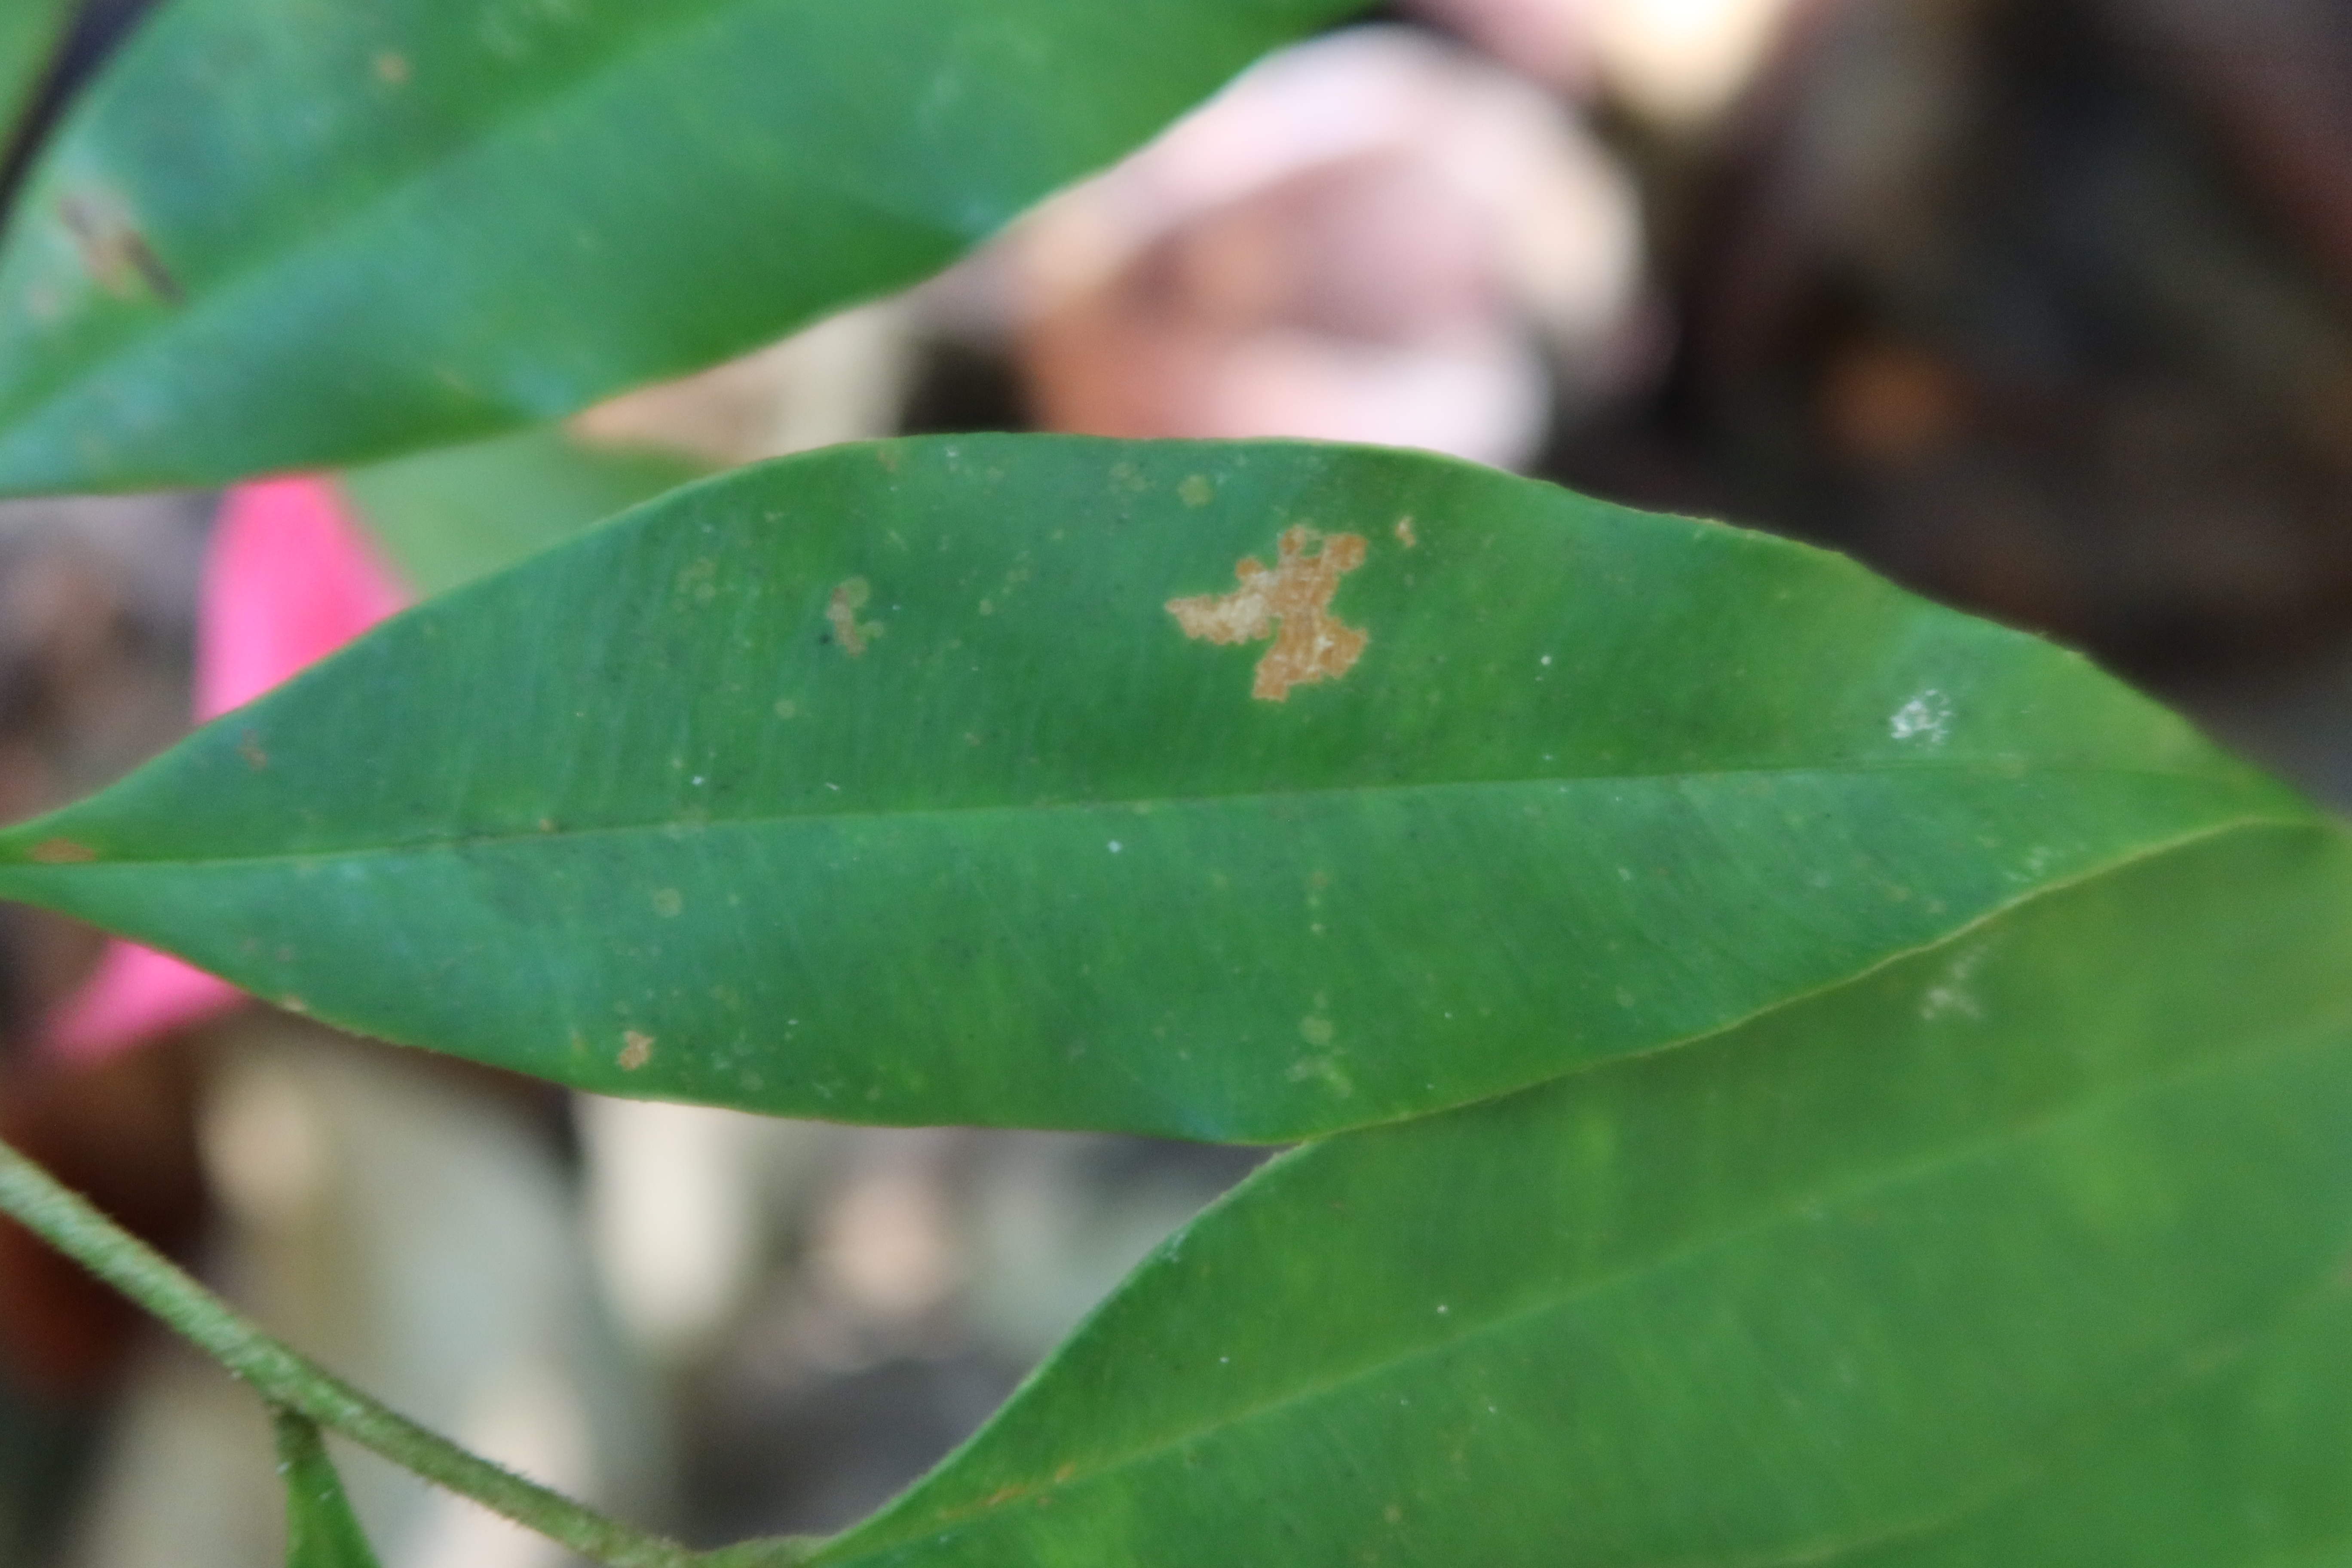
Label: Brown spots